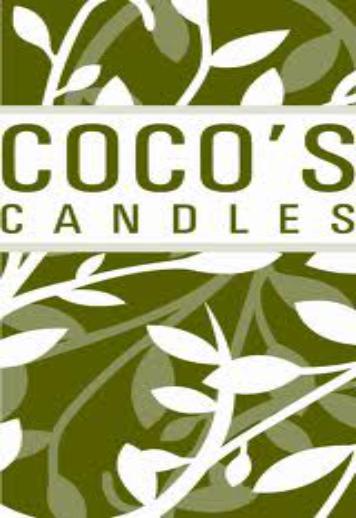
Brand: Candle
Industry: Necessities